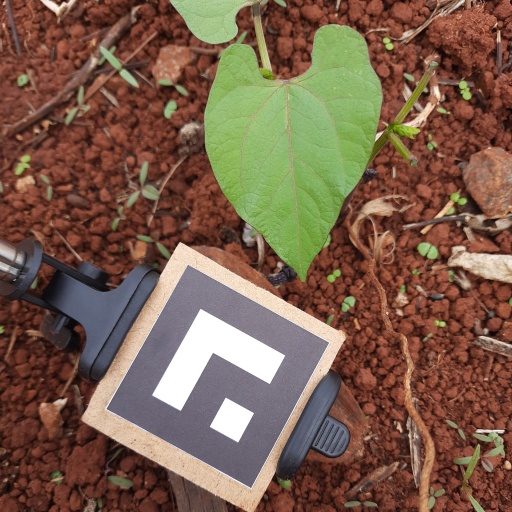
Observations: flat surface, no eating holes, under cloudy sky